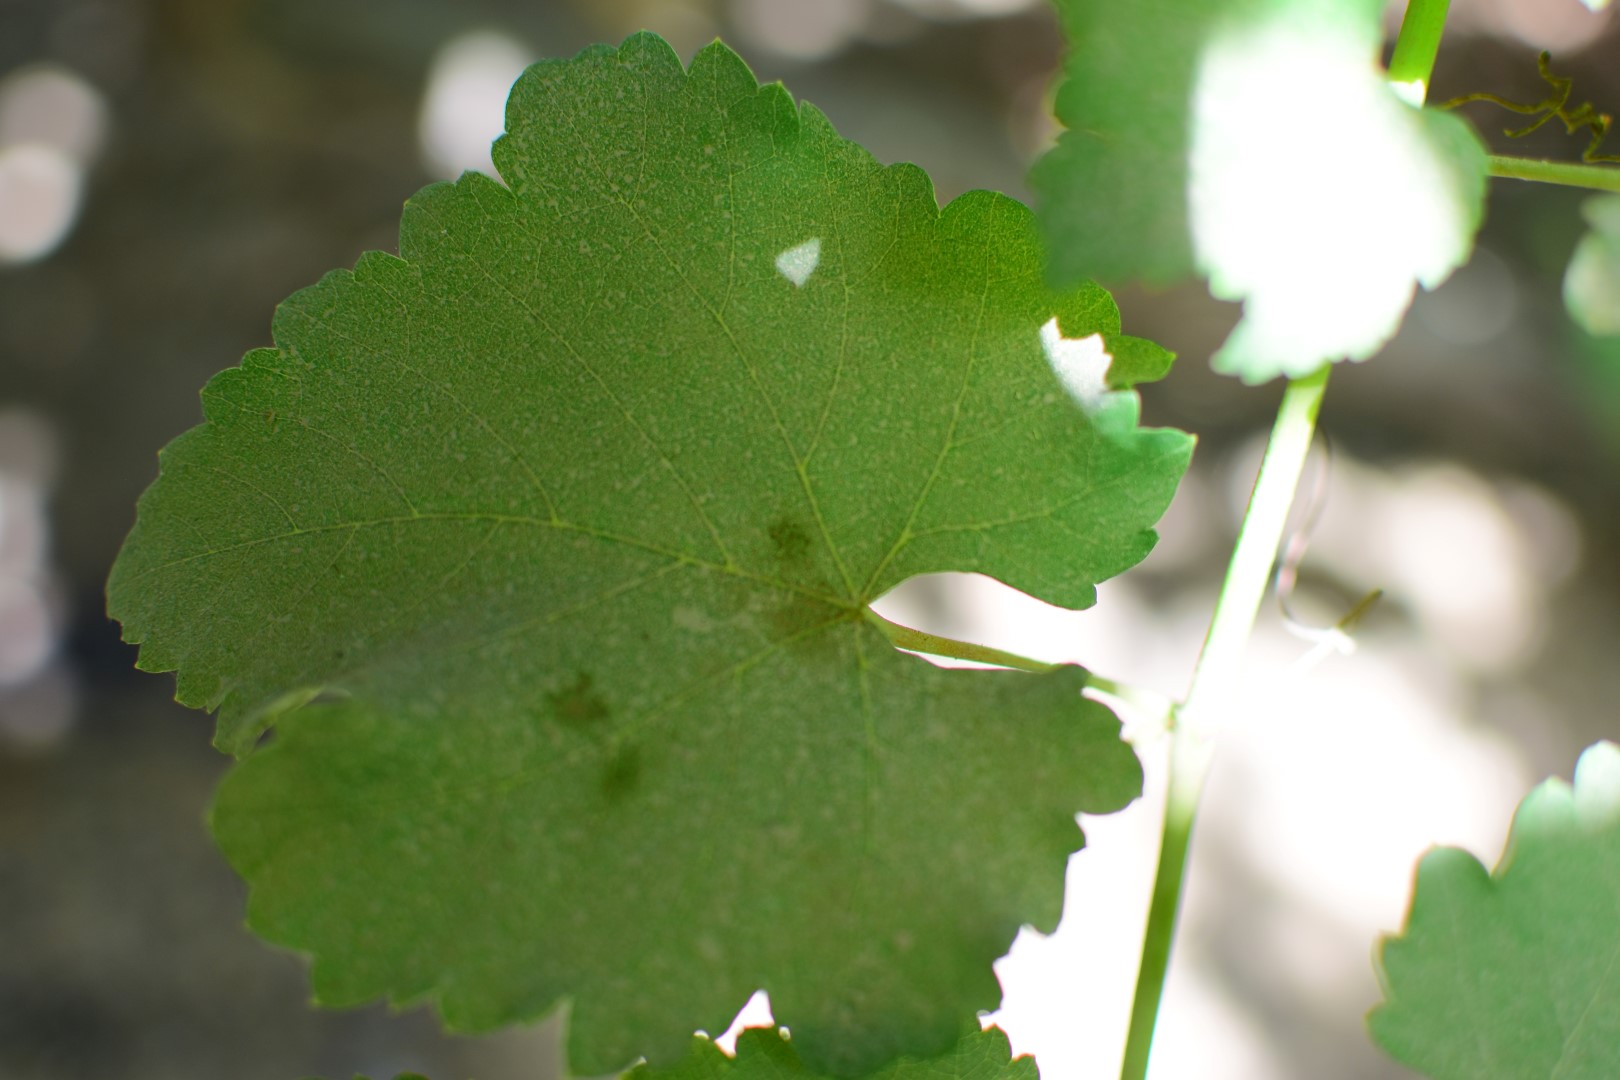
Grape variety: Frinsi